Cambodian cuisine

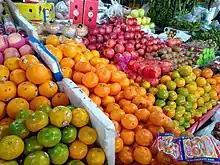
A Cambodian fruit vendor at the Central Market selling pomelos, oranges, apples, kiwifruit and sugar bananas

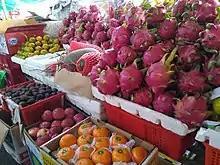
A Cambodian fruit vendor at the Central Market selling dragon fruit, persimmons, apples, winter melons, snake fruit and pomelos

In Khmer, a distinction is made between fermented seafood depending on its consistency and the ingredient. is the general term for seafood fermented with a special technique and usually includes more solid pieces of the fermented ingredient, whereas "prahok" and "kapi" have more homogeneous consistency than "mam".